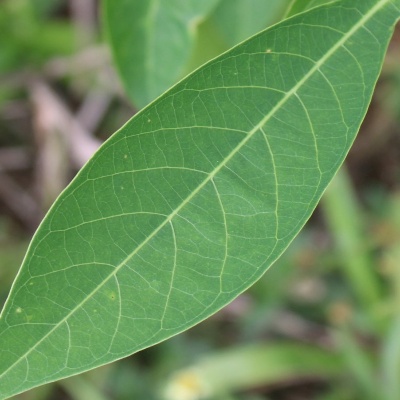
Crop: Cassava
Condition: green mite